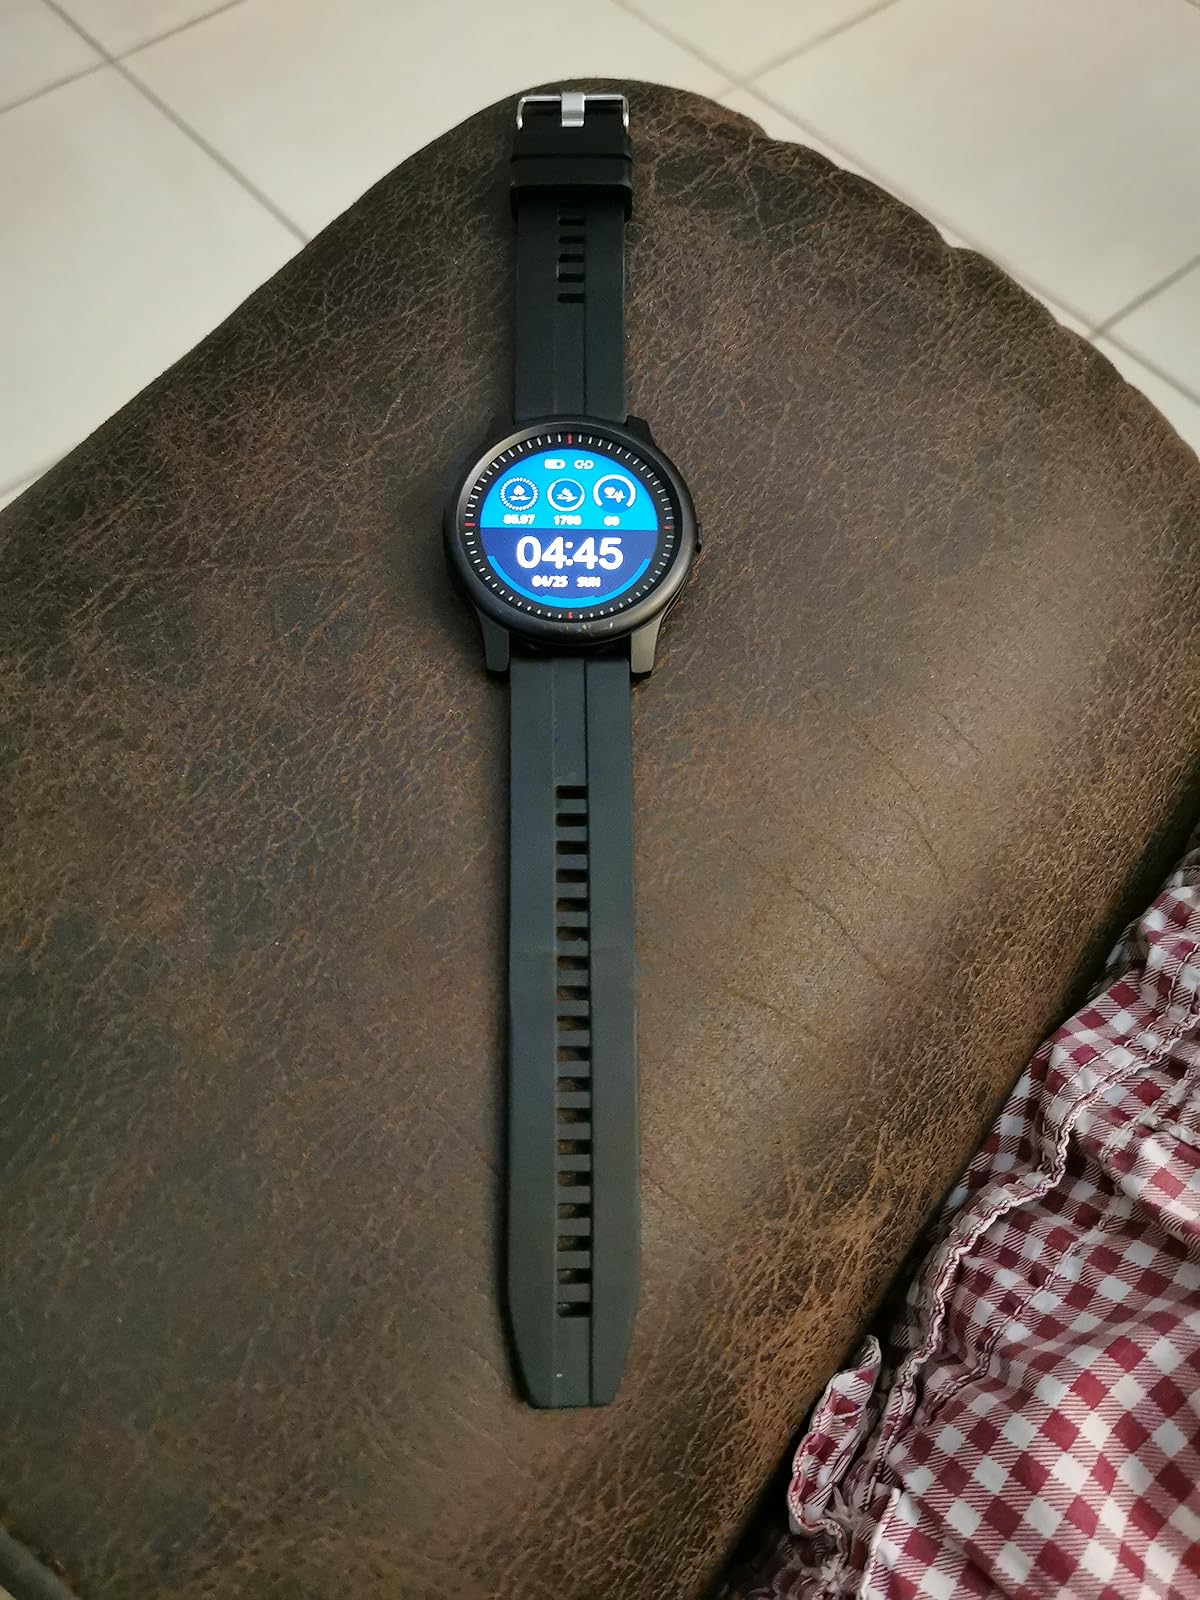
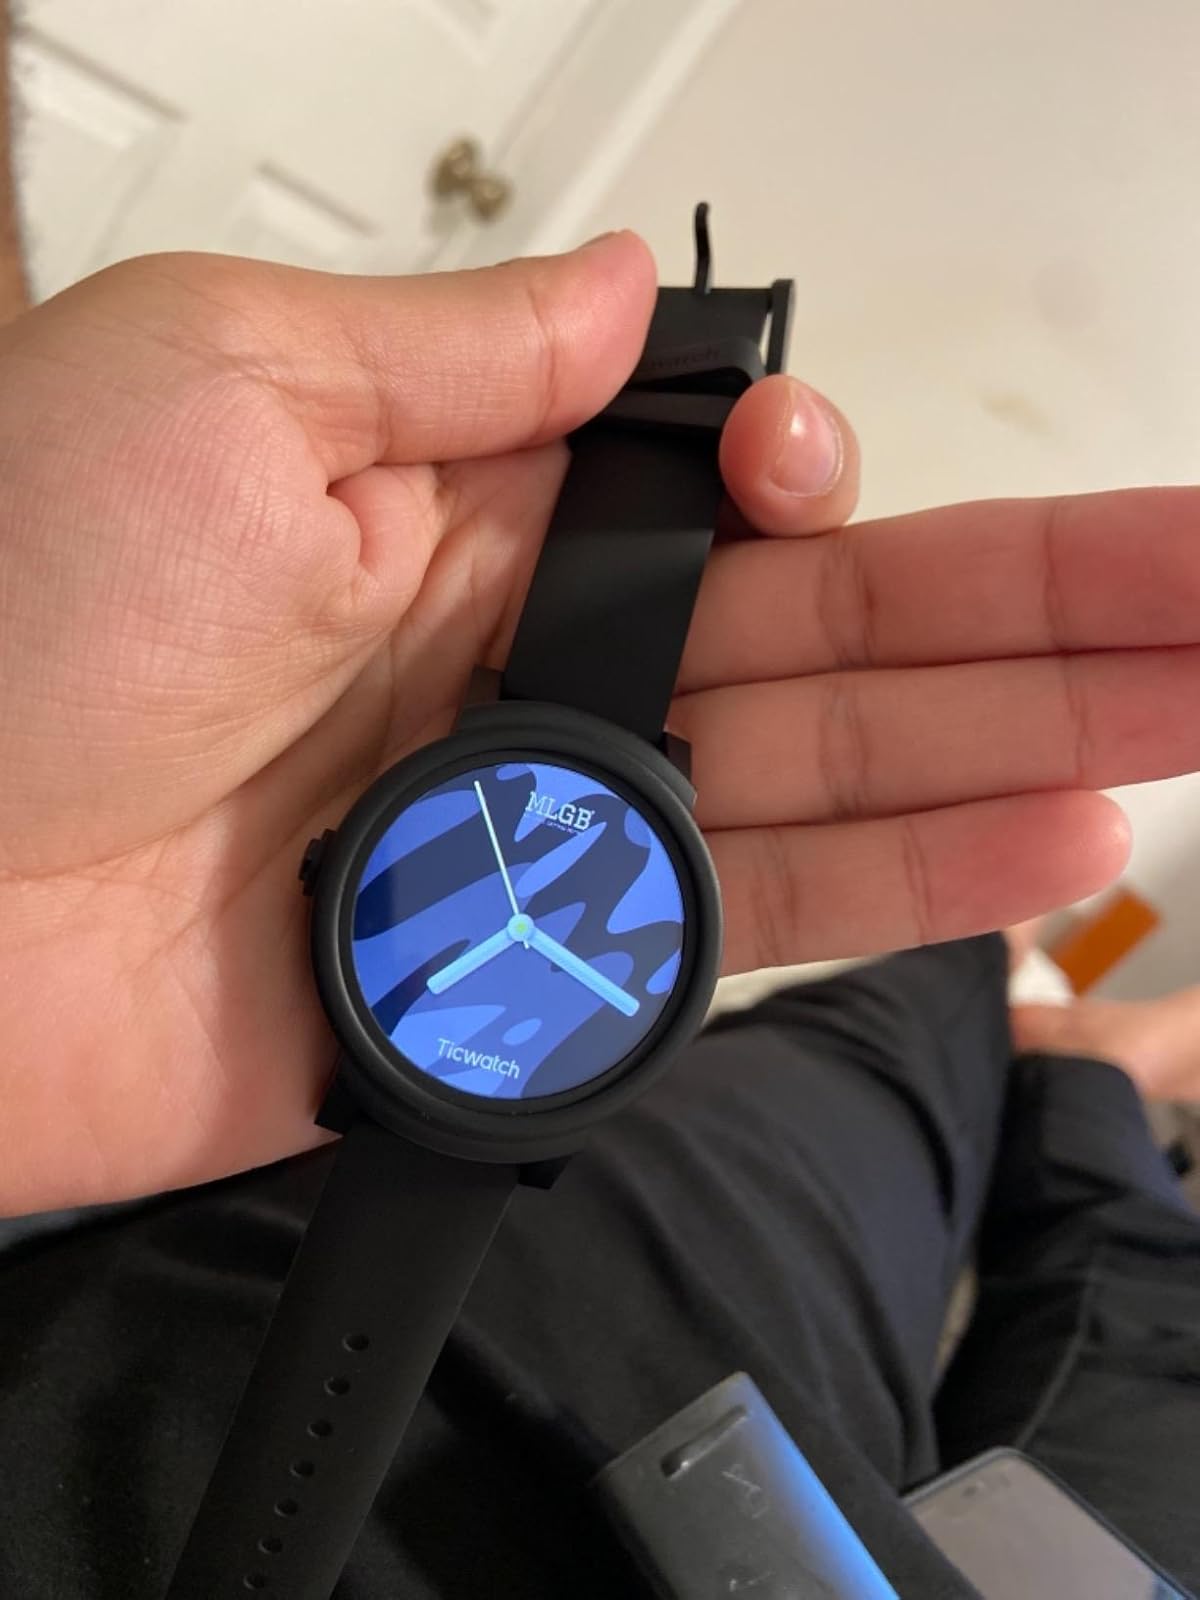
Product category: smartwatch
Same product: no